Government incentives for plug-in electric vehicles

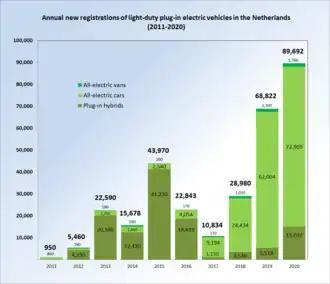
Annual sales of light-duty plug-in electric vehicles in the Netherlands by year between 2011 and 2020. The strong fluctuation in annual registrations is the result of frequent changes in purchase and tax incentives.

Considering the potential of plug-in electric vehicles in the country due to its relative small size and geography, the Dutch government set a target of 15,000 to 20,000 electric vehicles with three or more wheels on the roads in 2015; 200,000 vehicles in 2020; and 1 million vehicles in 2025. The first government target was achieved in 2013, two years earlier, thanks to the sales peak that occurred at the end of 2013. According to official figures, 30,086 plug-in electric vehicles with three or more wheels have been registered in the country through 31 December 2013.